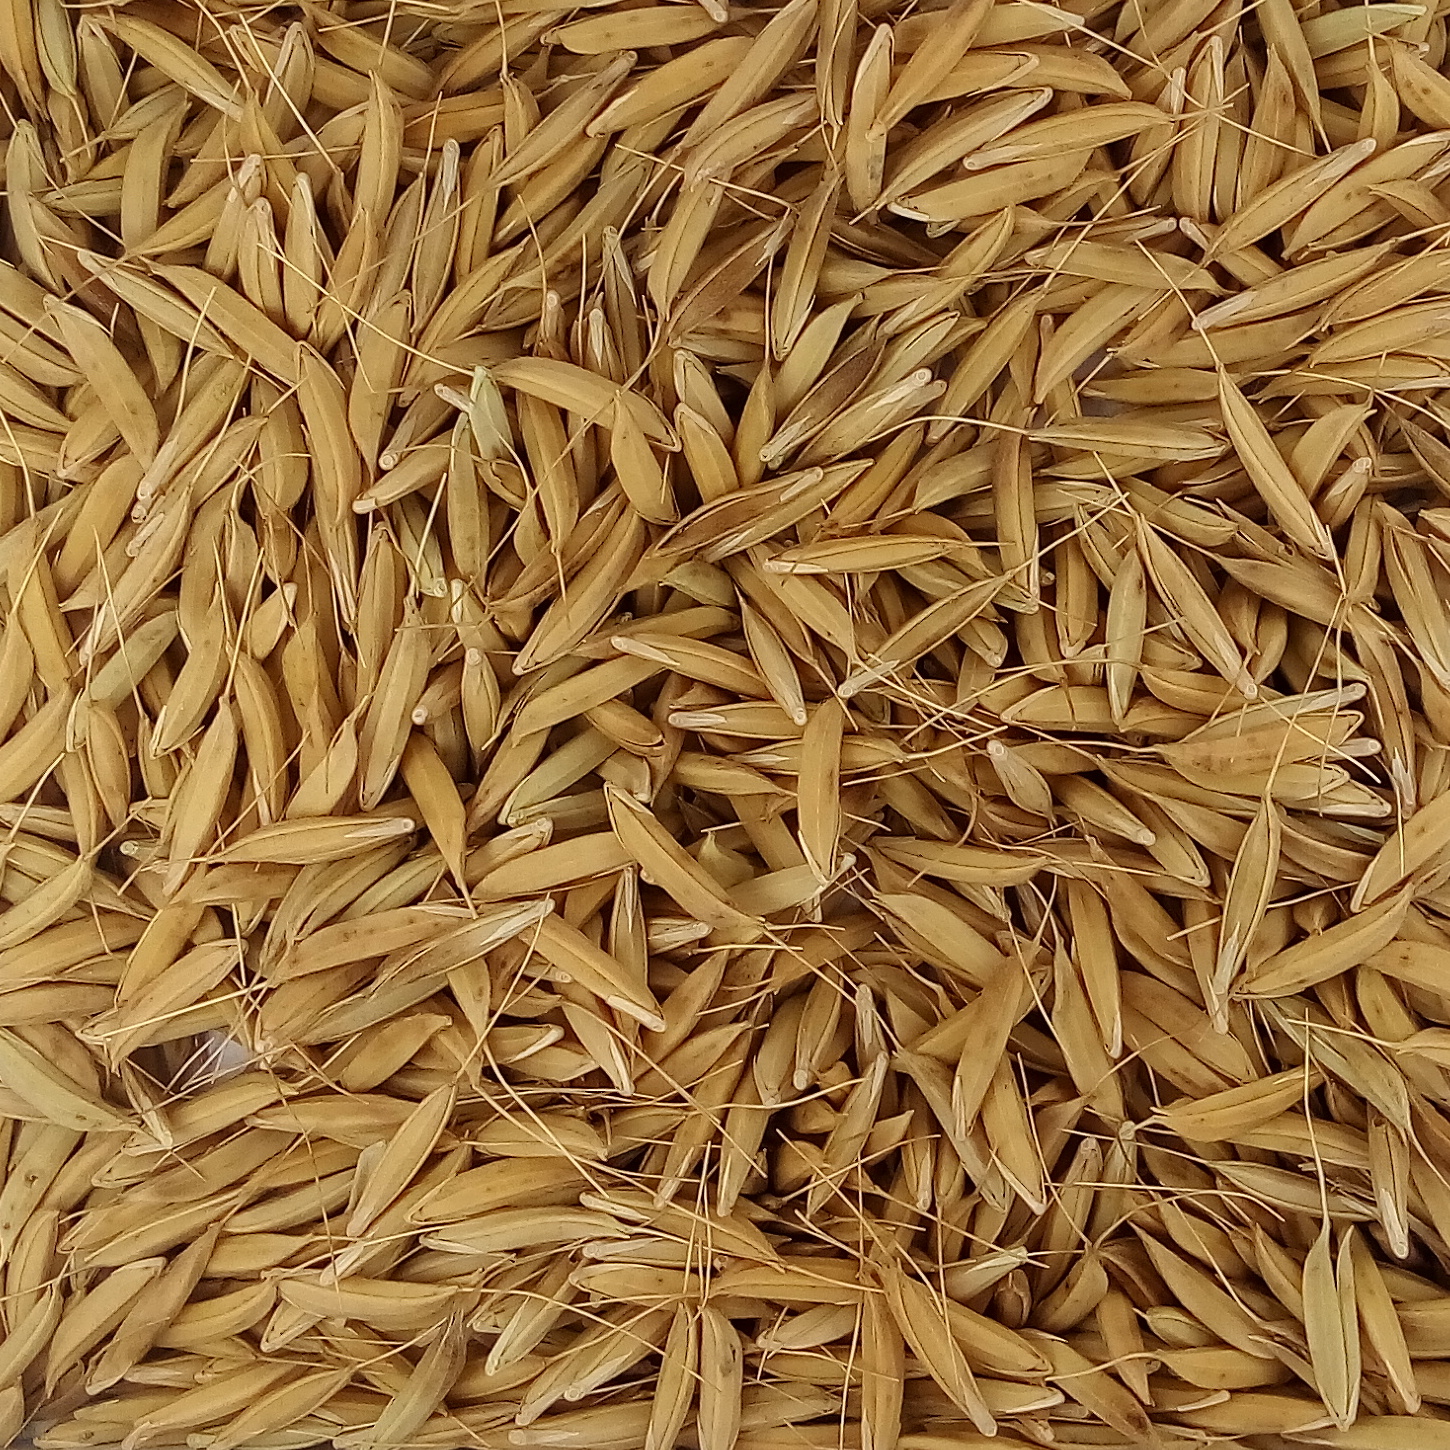
Rice seed variety: CSR_30